Luís Semedo

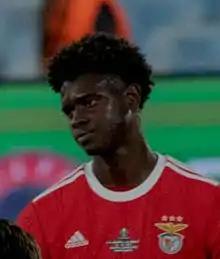
Semedo with Benfica at the Under-20 Intercontinental Cup

Luís Hemir Silva Semedo (born 11 August 2003) is a Portuguese professional footballer who plays as a forward for club Sunderland.